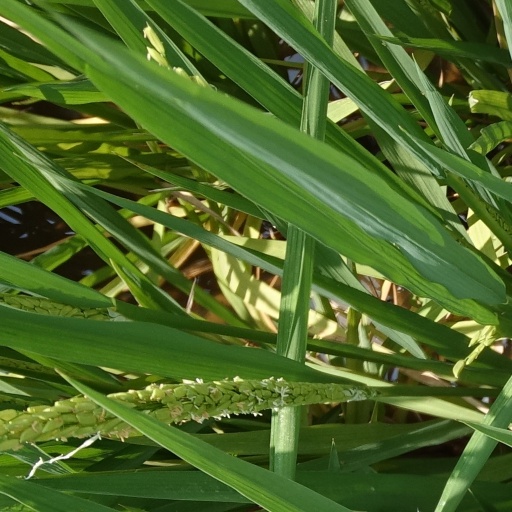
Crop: rice